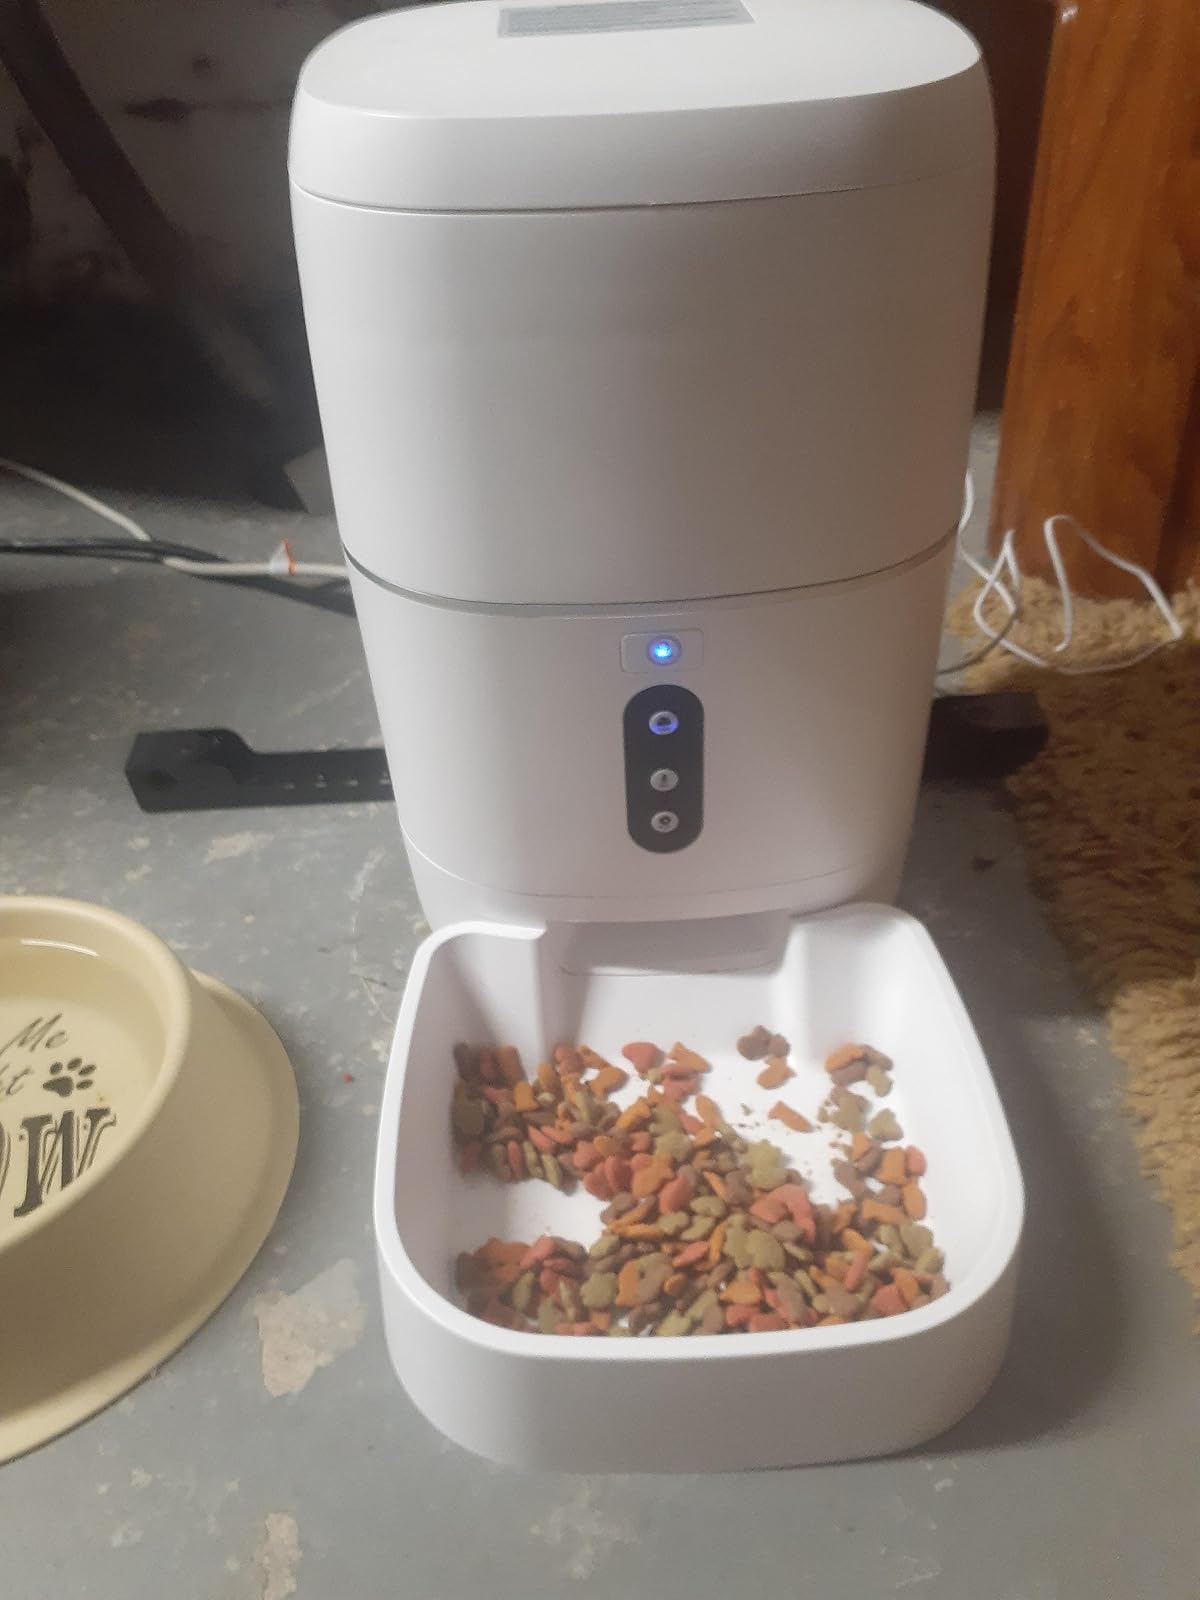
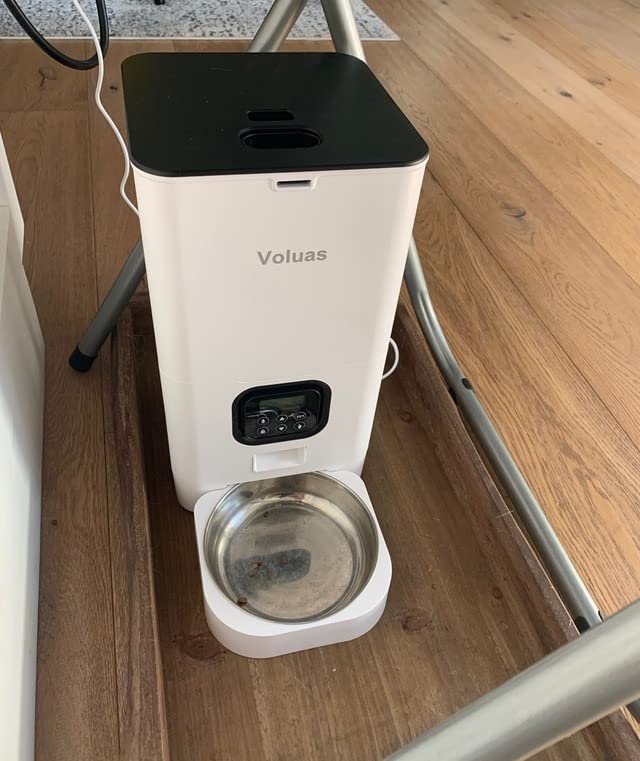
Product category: items_feeder
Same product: no